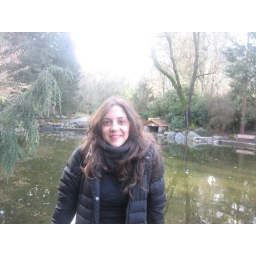
This is the duck pond in Lithia Park. I got bit by a swan there when I was little.